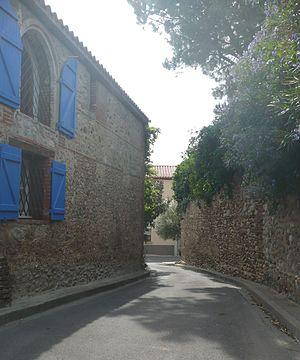
Rue de la Bergerie à Montescot